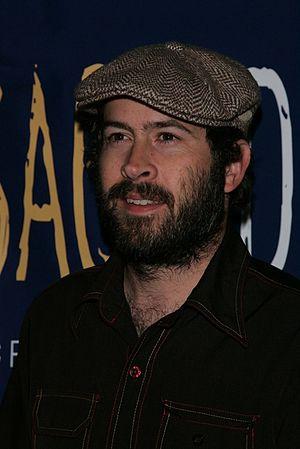
Jason Michael Lee est un acteur, producteur de cinéma et ancien skateboarder américain né le 25 avril 1970 à Orange, en Californie.